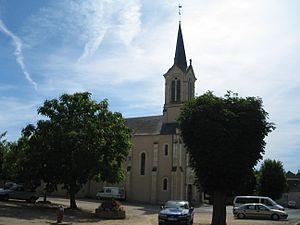
Eglise saint Paul, du XIX, de style gothique (Lury-sur-Arnon).
Lury-sur-Arnon est une commune française située dans le département du Cher en région Centre-Val de Loire.